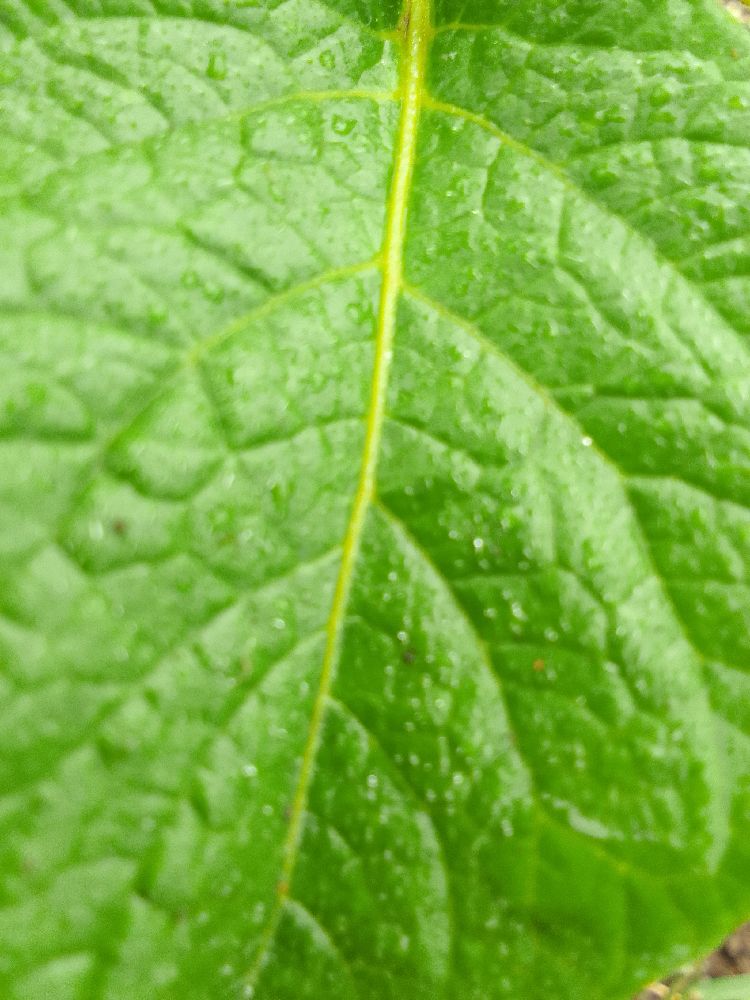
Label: Healthy